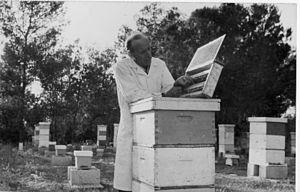
L'élevage de reines est la production d'abeilles reines selon des techniques éprouvées pour optimiser la production d'une entreprise apicole.